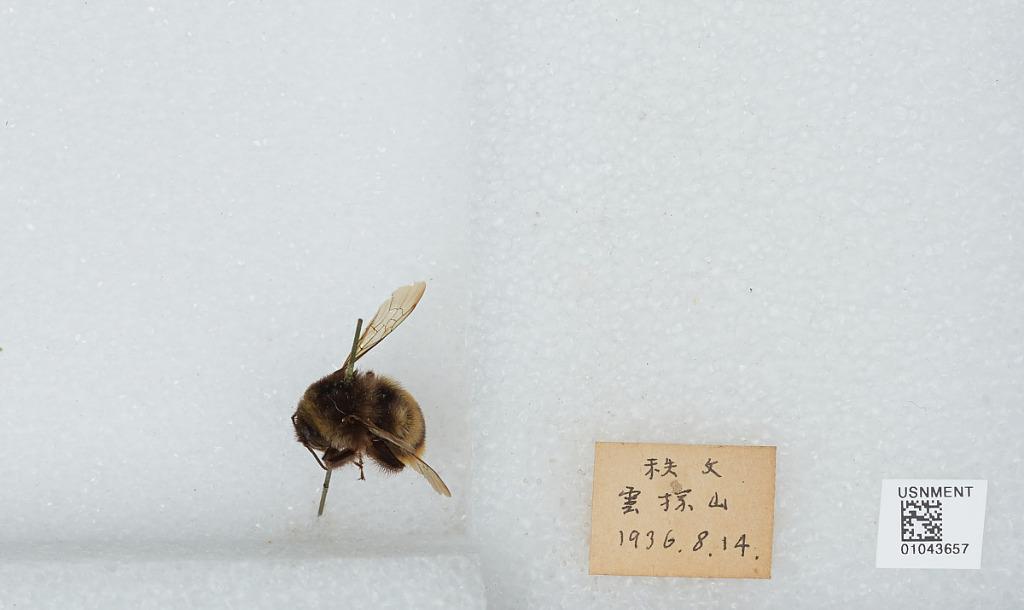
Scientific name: Bombus sp.
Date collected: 1936-8-14